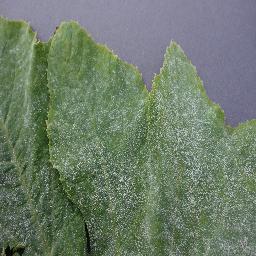
Label: Squash___Powdery_mildew